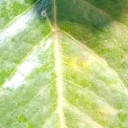
Label: Cerscospora